Manual small incision cataract surgery

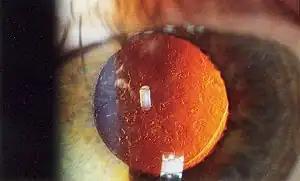
Slit lamp photo of IOL showing Posterior capsular opacification (PCO) visible a few months after implantation of intraocular lens in eye, seen on retroillumination

Complications after cataract surgery are relatively uncommon. Posterior vitreous detachment (PVD) may occur but does not directly threaten vision.